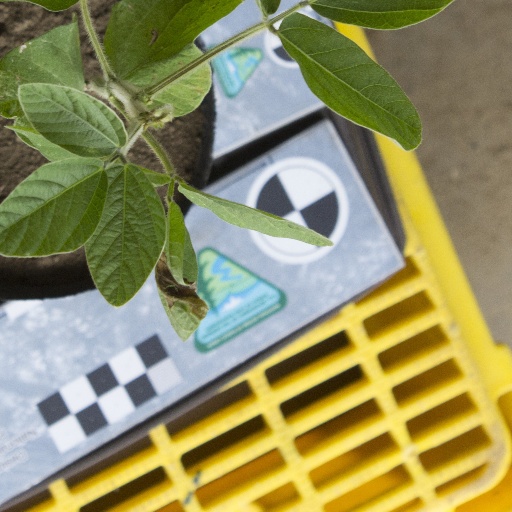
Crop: soybean